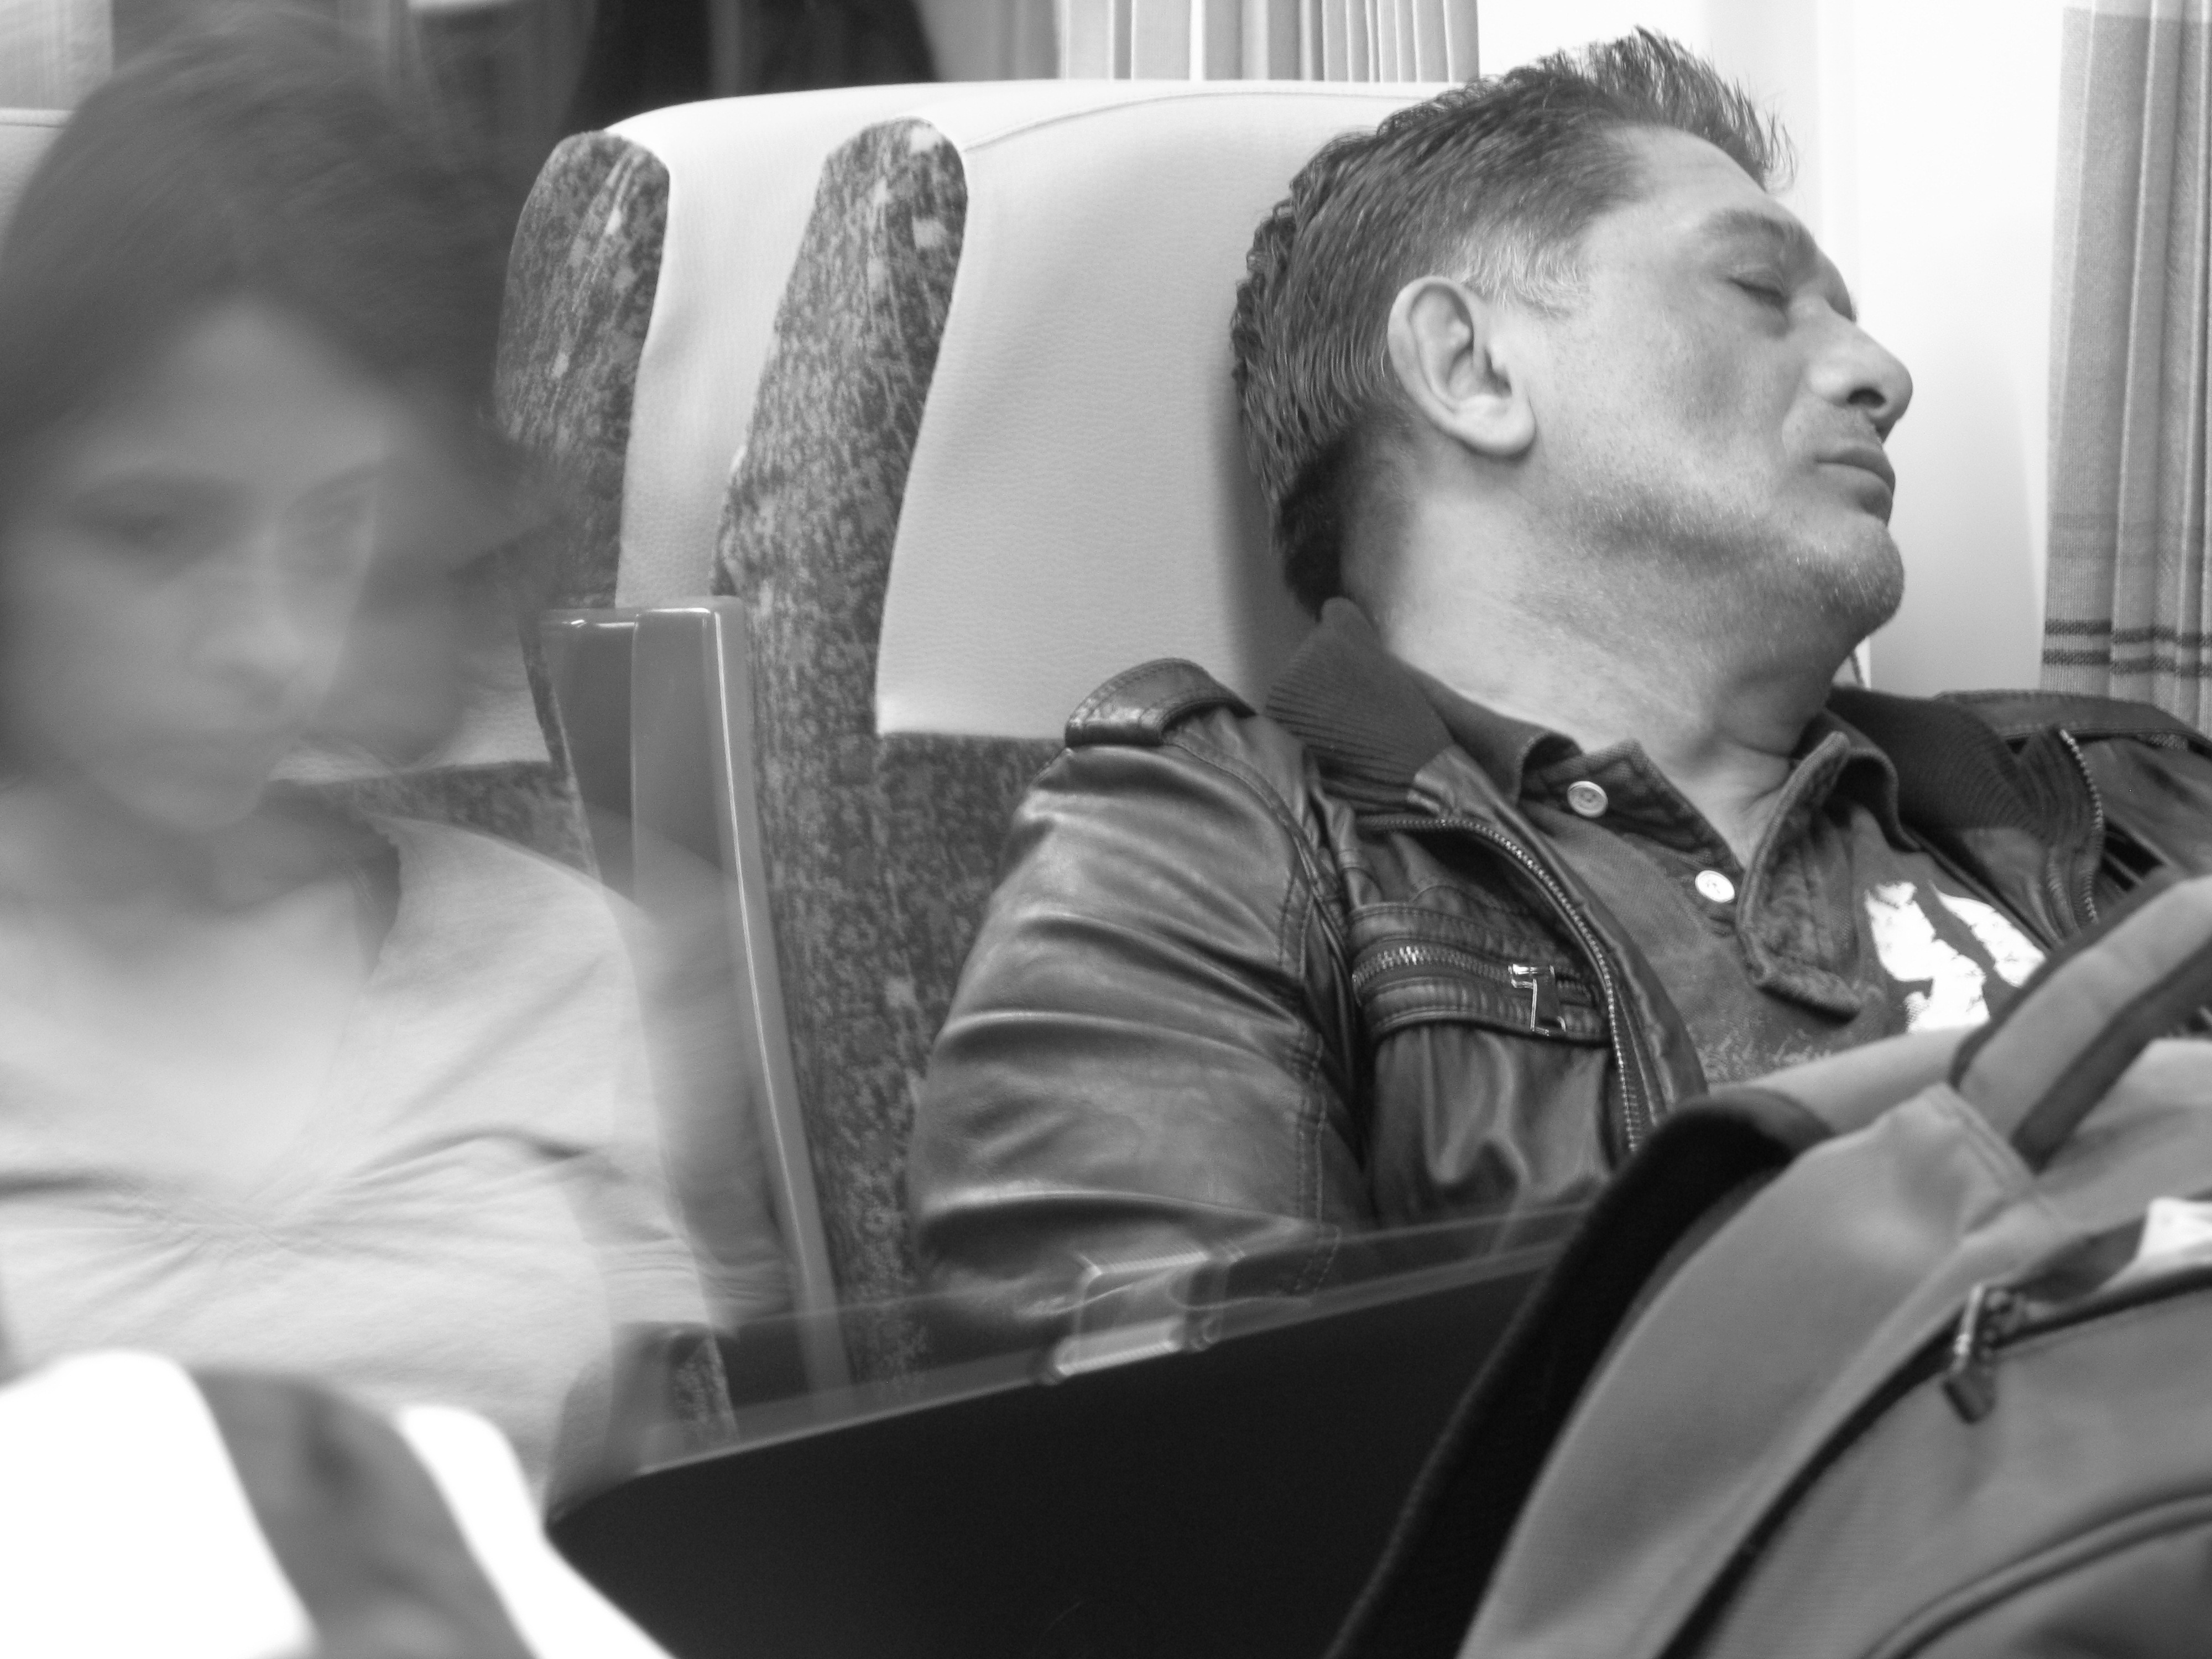
man, person, black and white, people, train, male, portrait, sitting, calm, rest, monochrome, conversation, sleep, photograph, facial, interaction, dormant, monochrome photography, human positions